Behind the Walls (film)

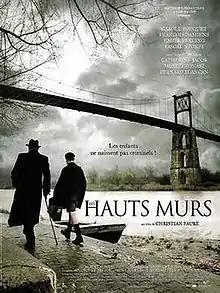
Film poster

Behind the Walls (original title: Les Hauts Murs) is a 2008 French drama film directed by Christian Faure and based on an autobiographical work, "Les Hauts Murs" ('The High Walls'), by Auguste Le Breton.